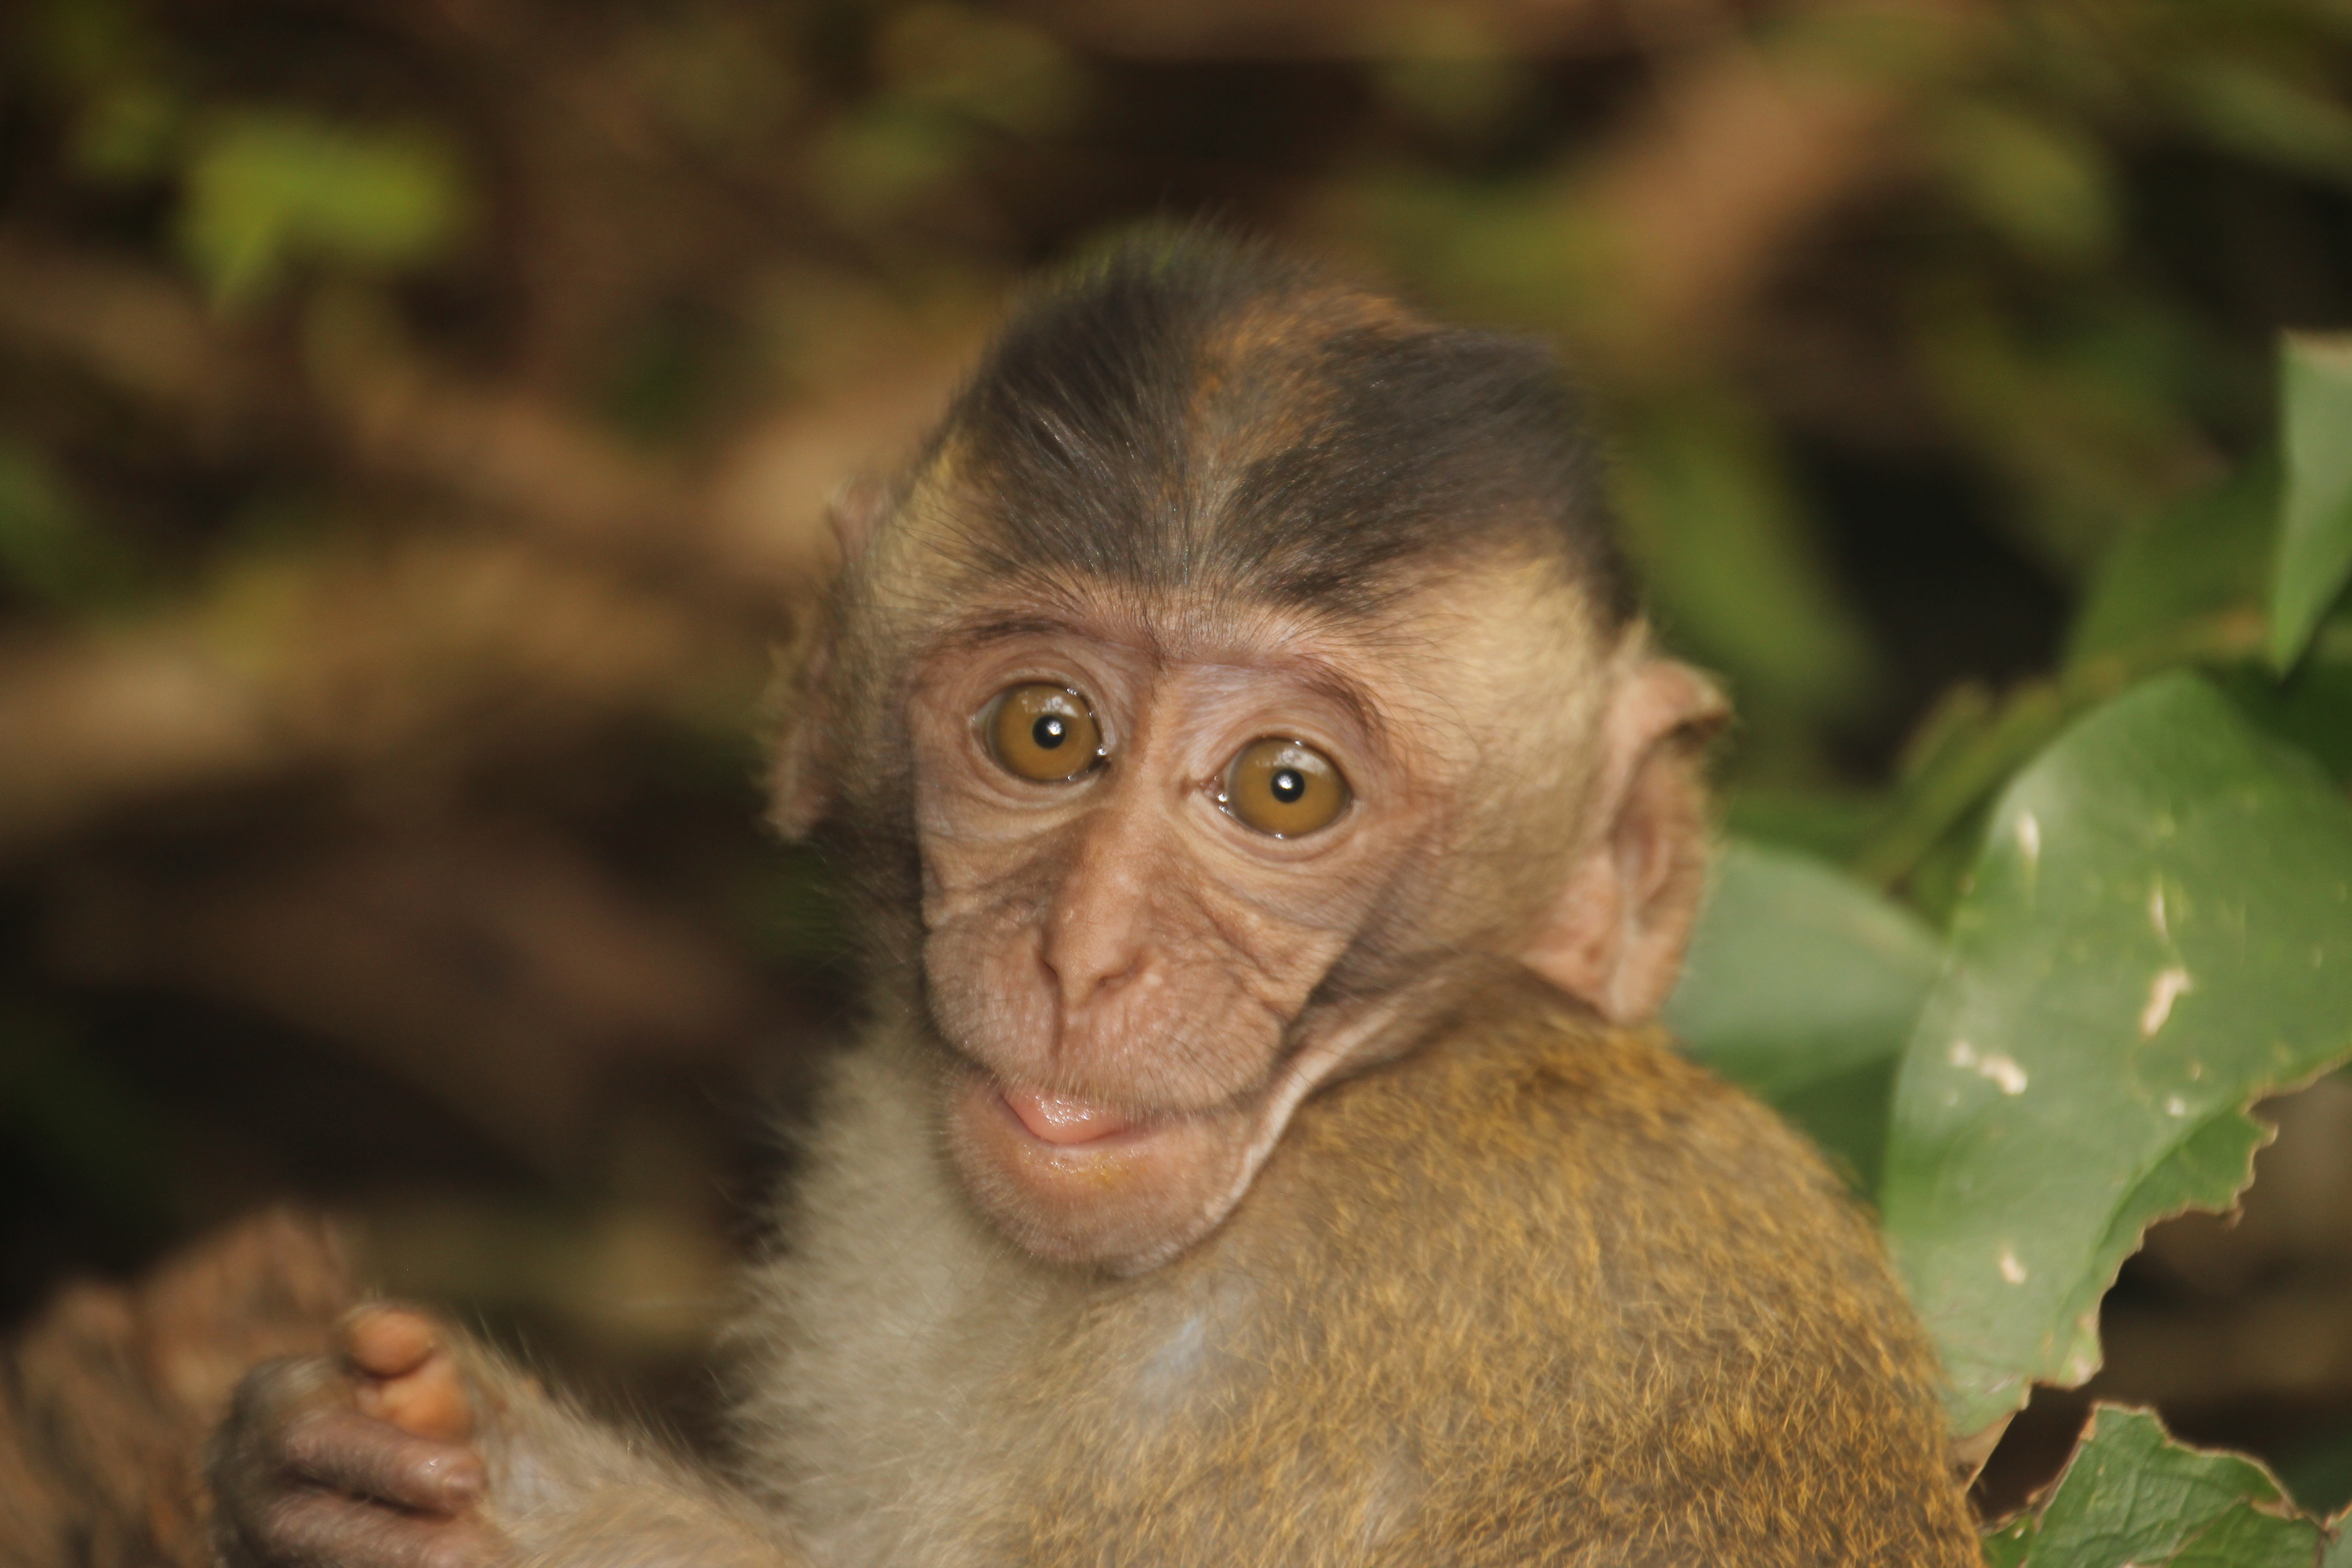
wildlife, jungle, mammal, monkey, baby, fauna, primate, thailand, chimpanzee, vertebrate, ffchen, monkey child, macaque, old world monkey, monkey portrait, langur, capuchin monkey, common chimpanzee, new world monkey, tufted capuchin, white headed capuchin